Laurasia

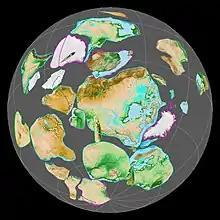
Rodinia 900 Mya centred on Laurentia with Baltica and Amazonia on its southern margin.View centred on 30°S,130°E.

In the vast majority of plate tectonic reconstructions, Laurentia formed the core of the supercontinent Rodinia, which formed 1,260-900 Mya. However, the exact fit of various continents within Rodinia is debated. In some reconstructions, Baltica was attached to Greenland along its Scandinavian margin while Amazonia was docked along Baltica's Tornquist margin. Australia and East Antarctica were located on Laurentia's western margin.